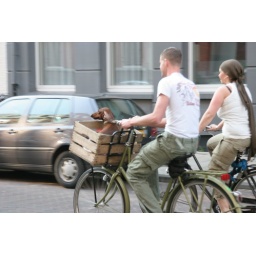
dog in a box on a bike